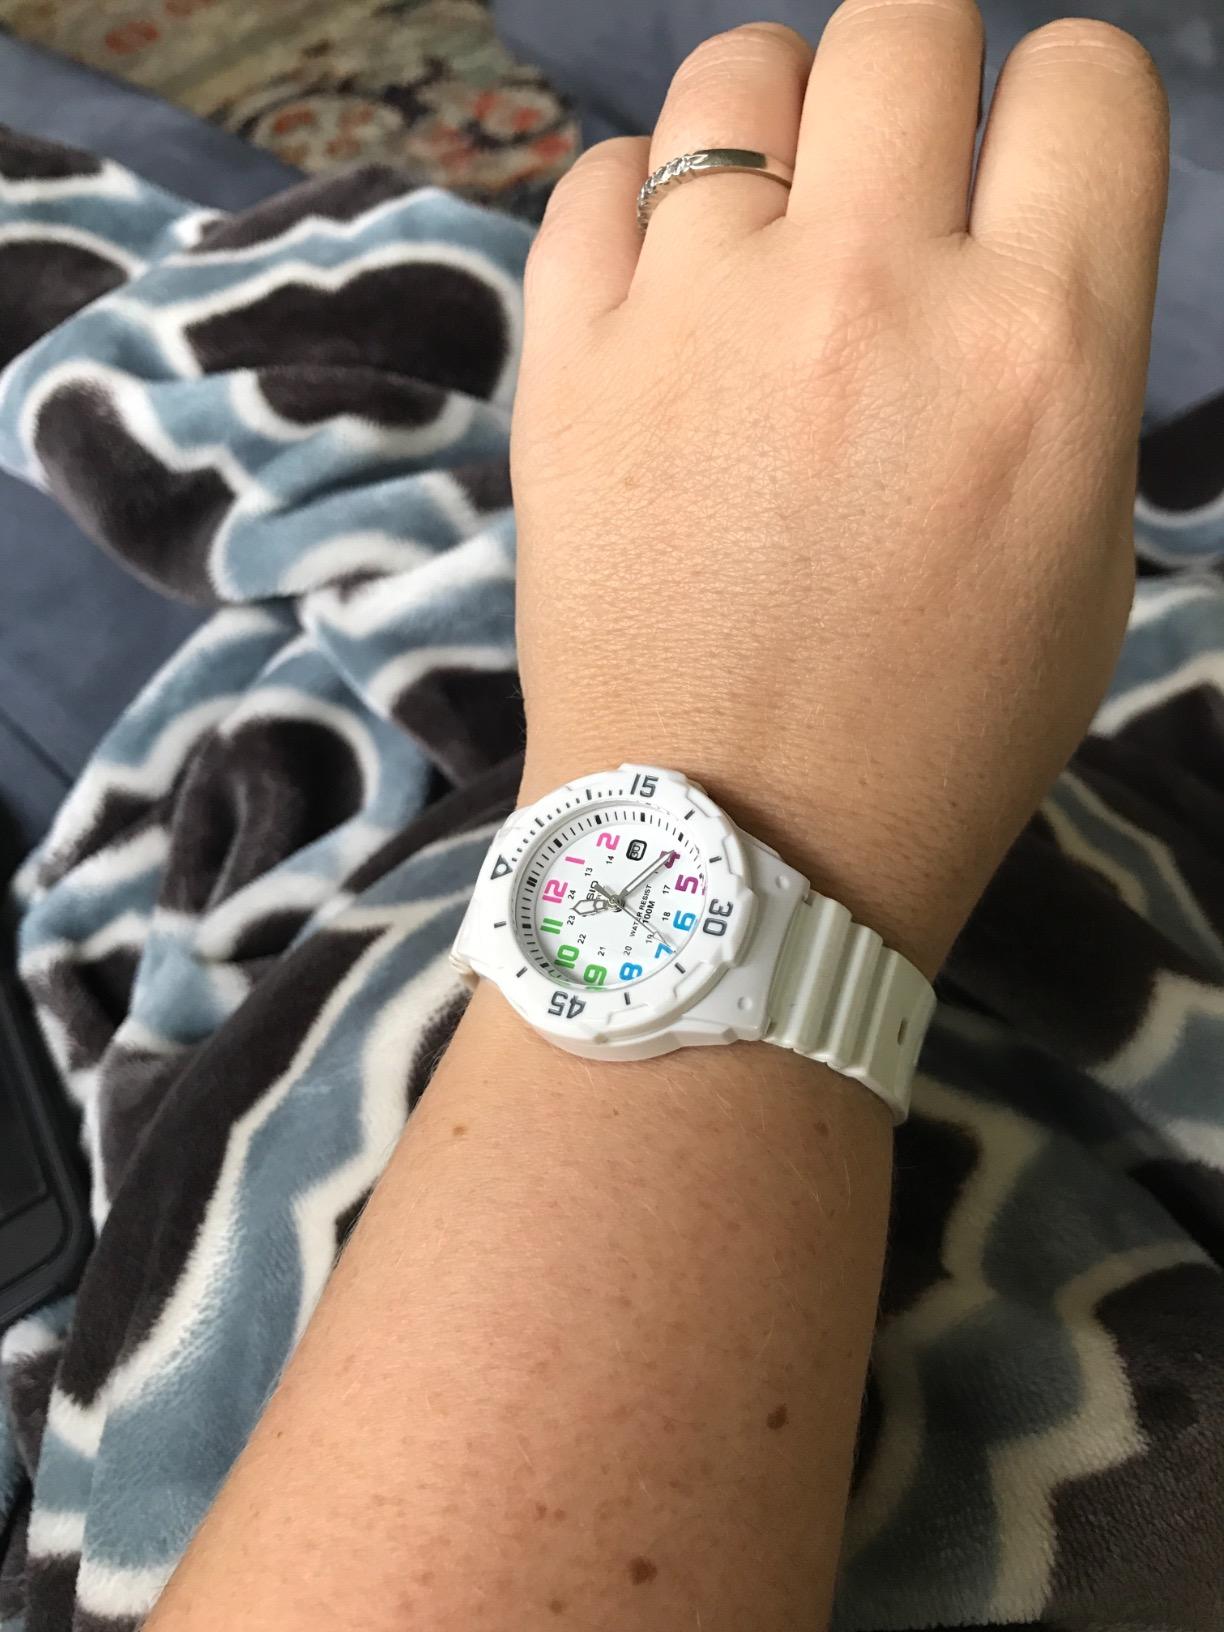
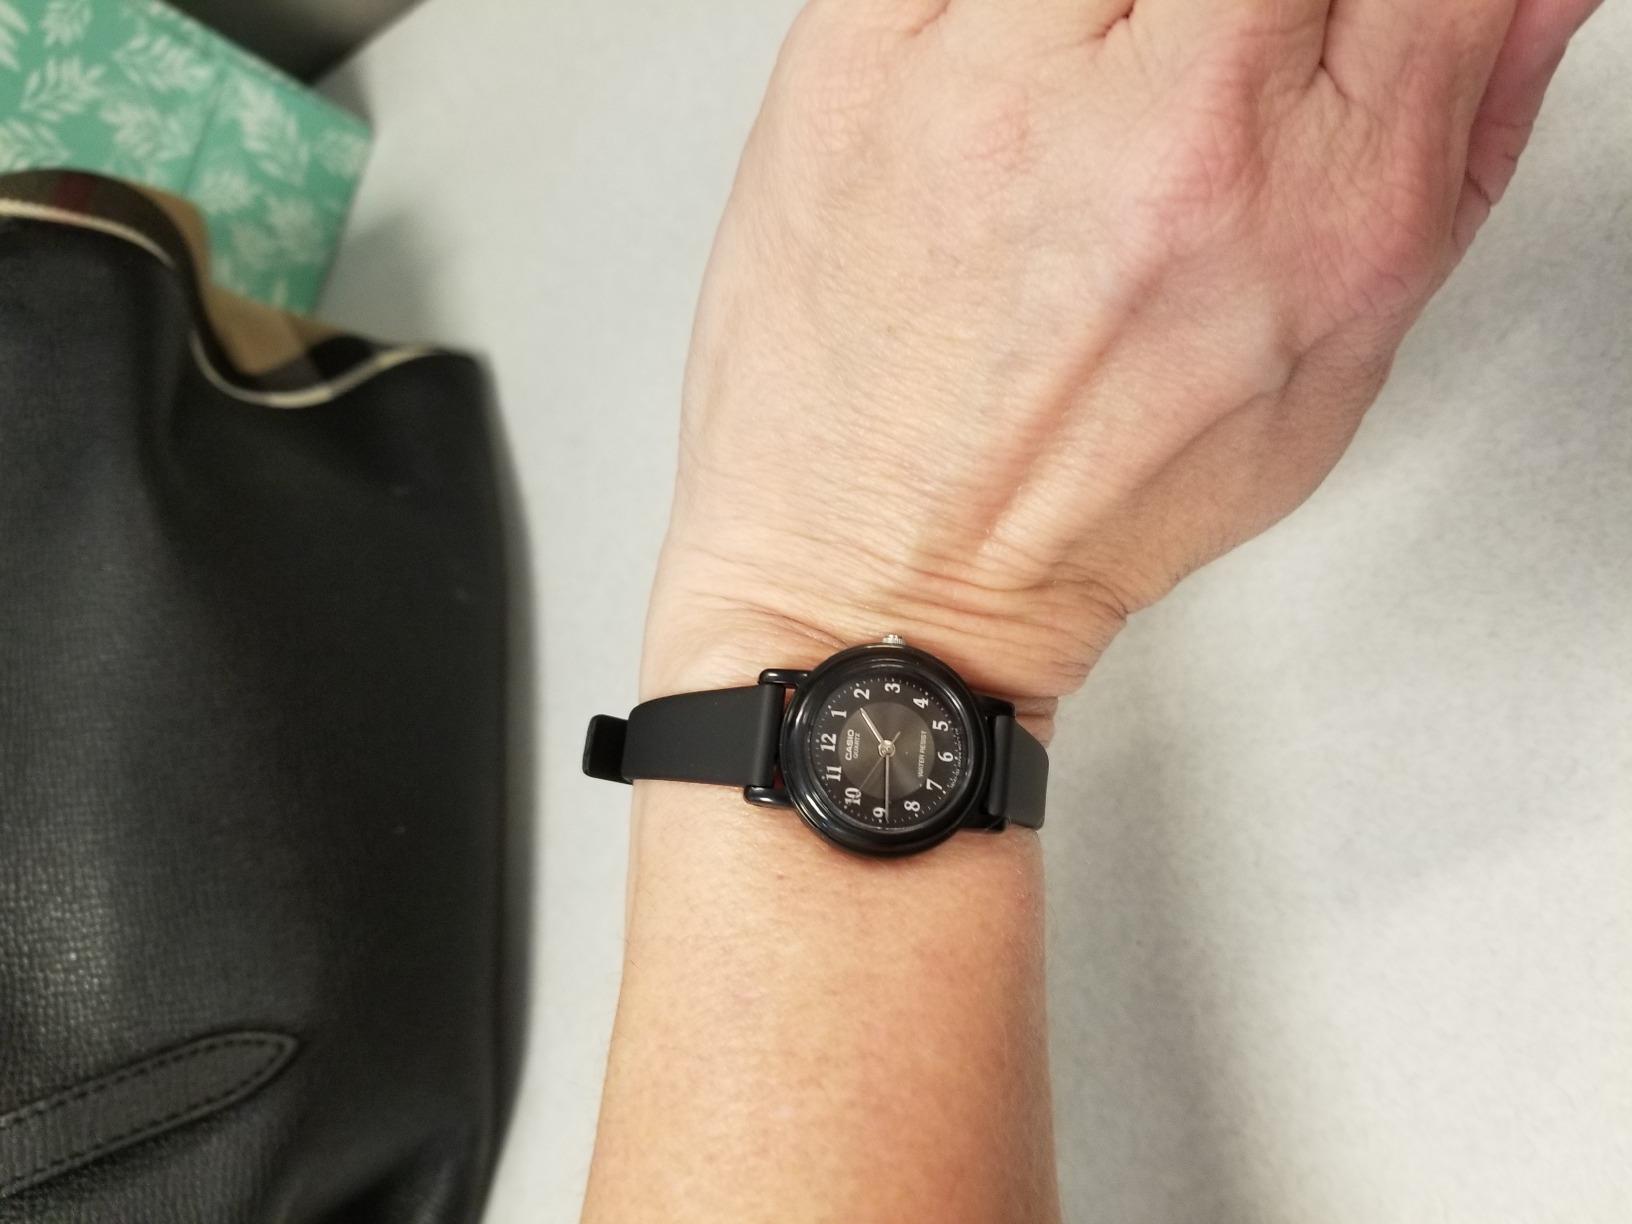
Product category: accessories_watch
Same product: no